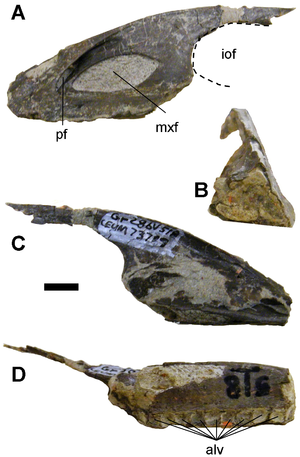
Geminiraptor est un genre de dinosaures théropodes de la famille des troodontidés du Crétacé inférieur de l'Utah. L'unique espèce du genre, Geminiraptor suerezarum, est connue d'un maxillaire, répertorié sous le numéro CEUM 7319, découvert dans le Membre Yellow Cat de la Formation de Cedar Mountain daté d'environ 130 millions d'années.